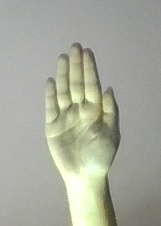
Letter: seen